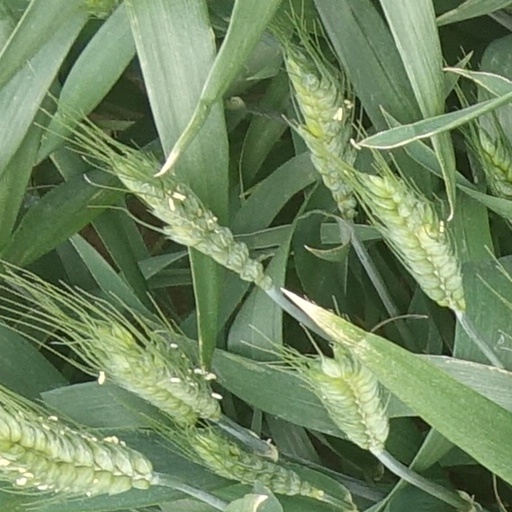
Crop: wheat